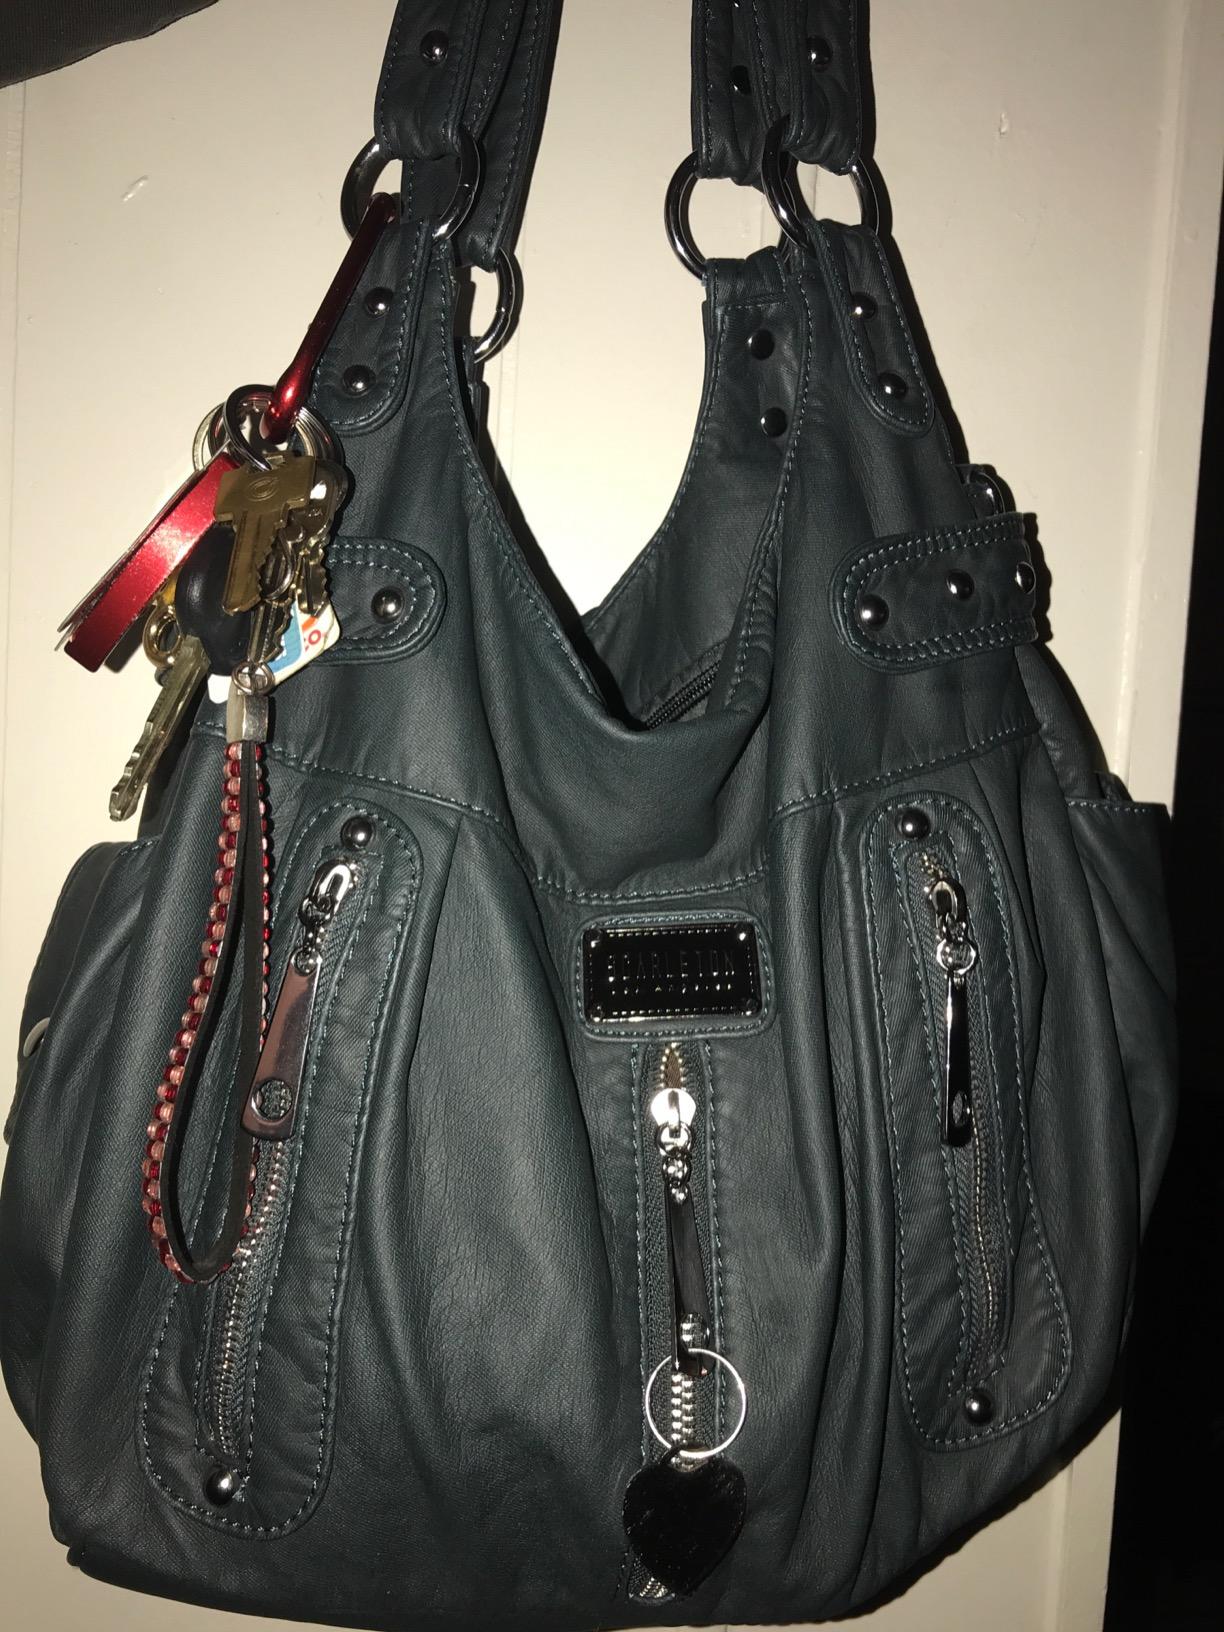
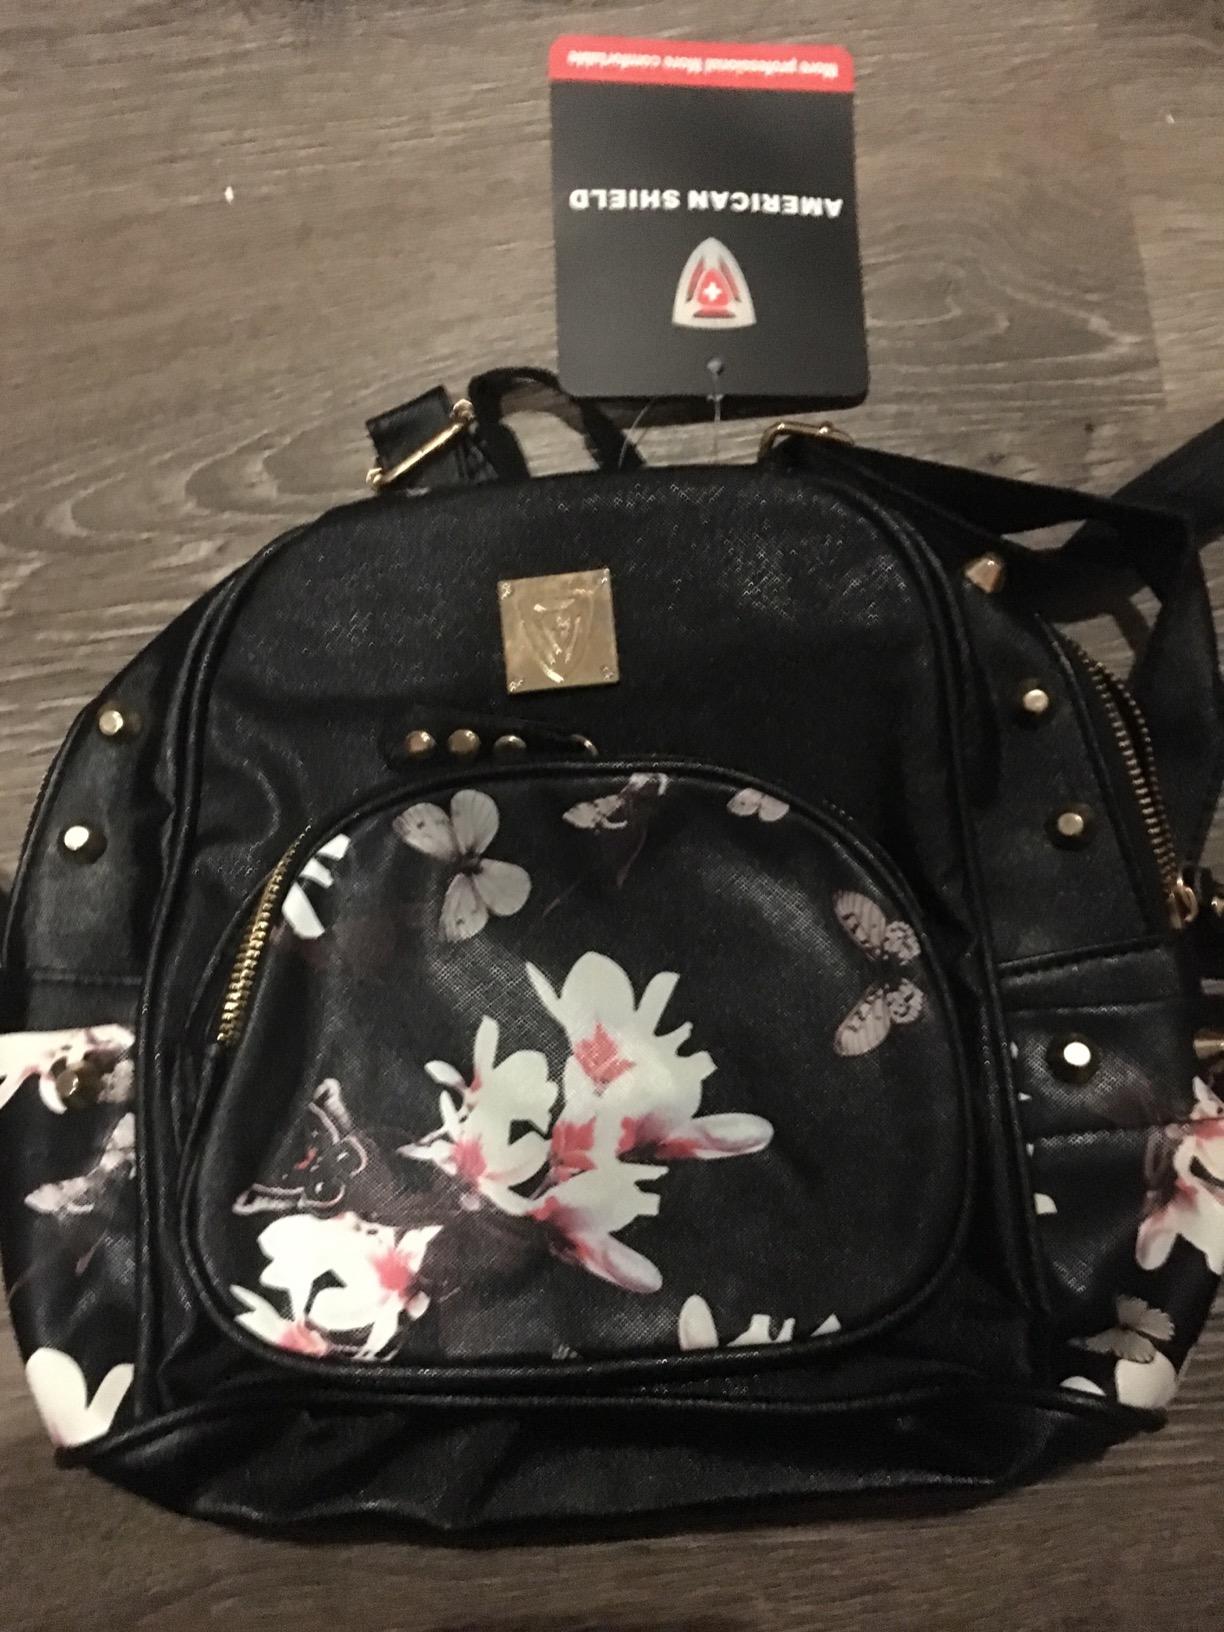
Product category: accessories_handbag
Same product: no